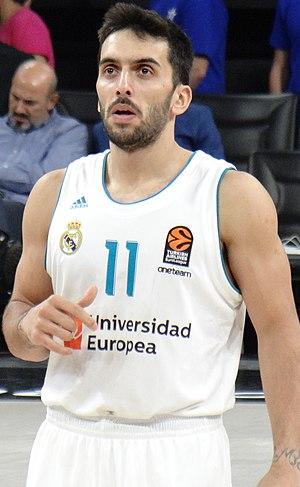
Facundo Campazzo, né le 23 mars 1991 à Córdoba, en Argentine, est un joueur argentin de basket-ball, évoluant au poste de meneur.